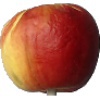
Label: red_yellow_apple